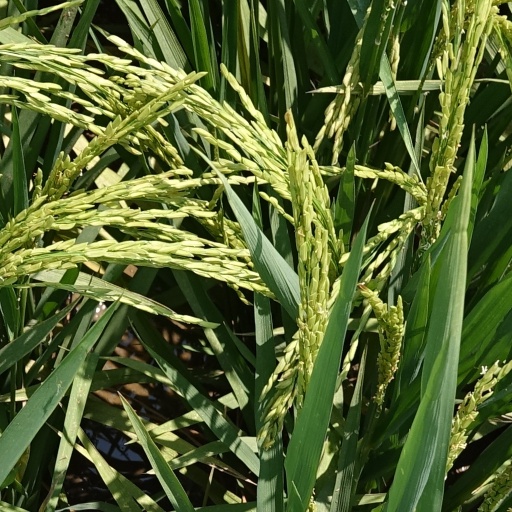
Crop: rice